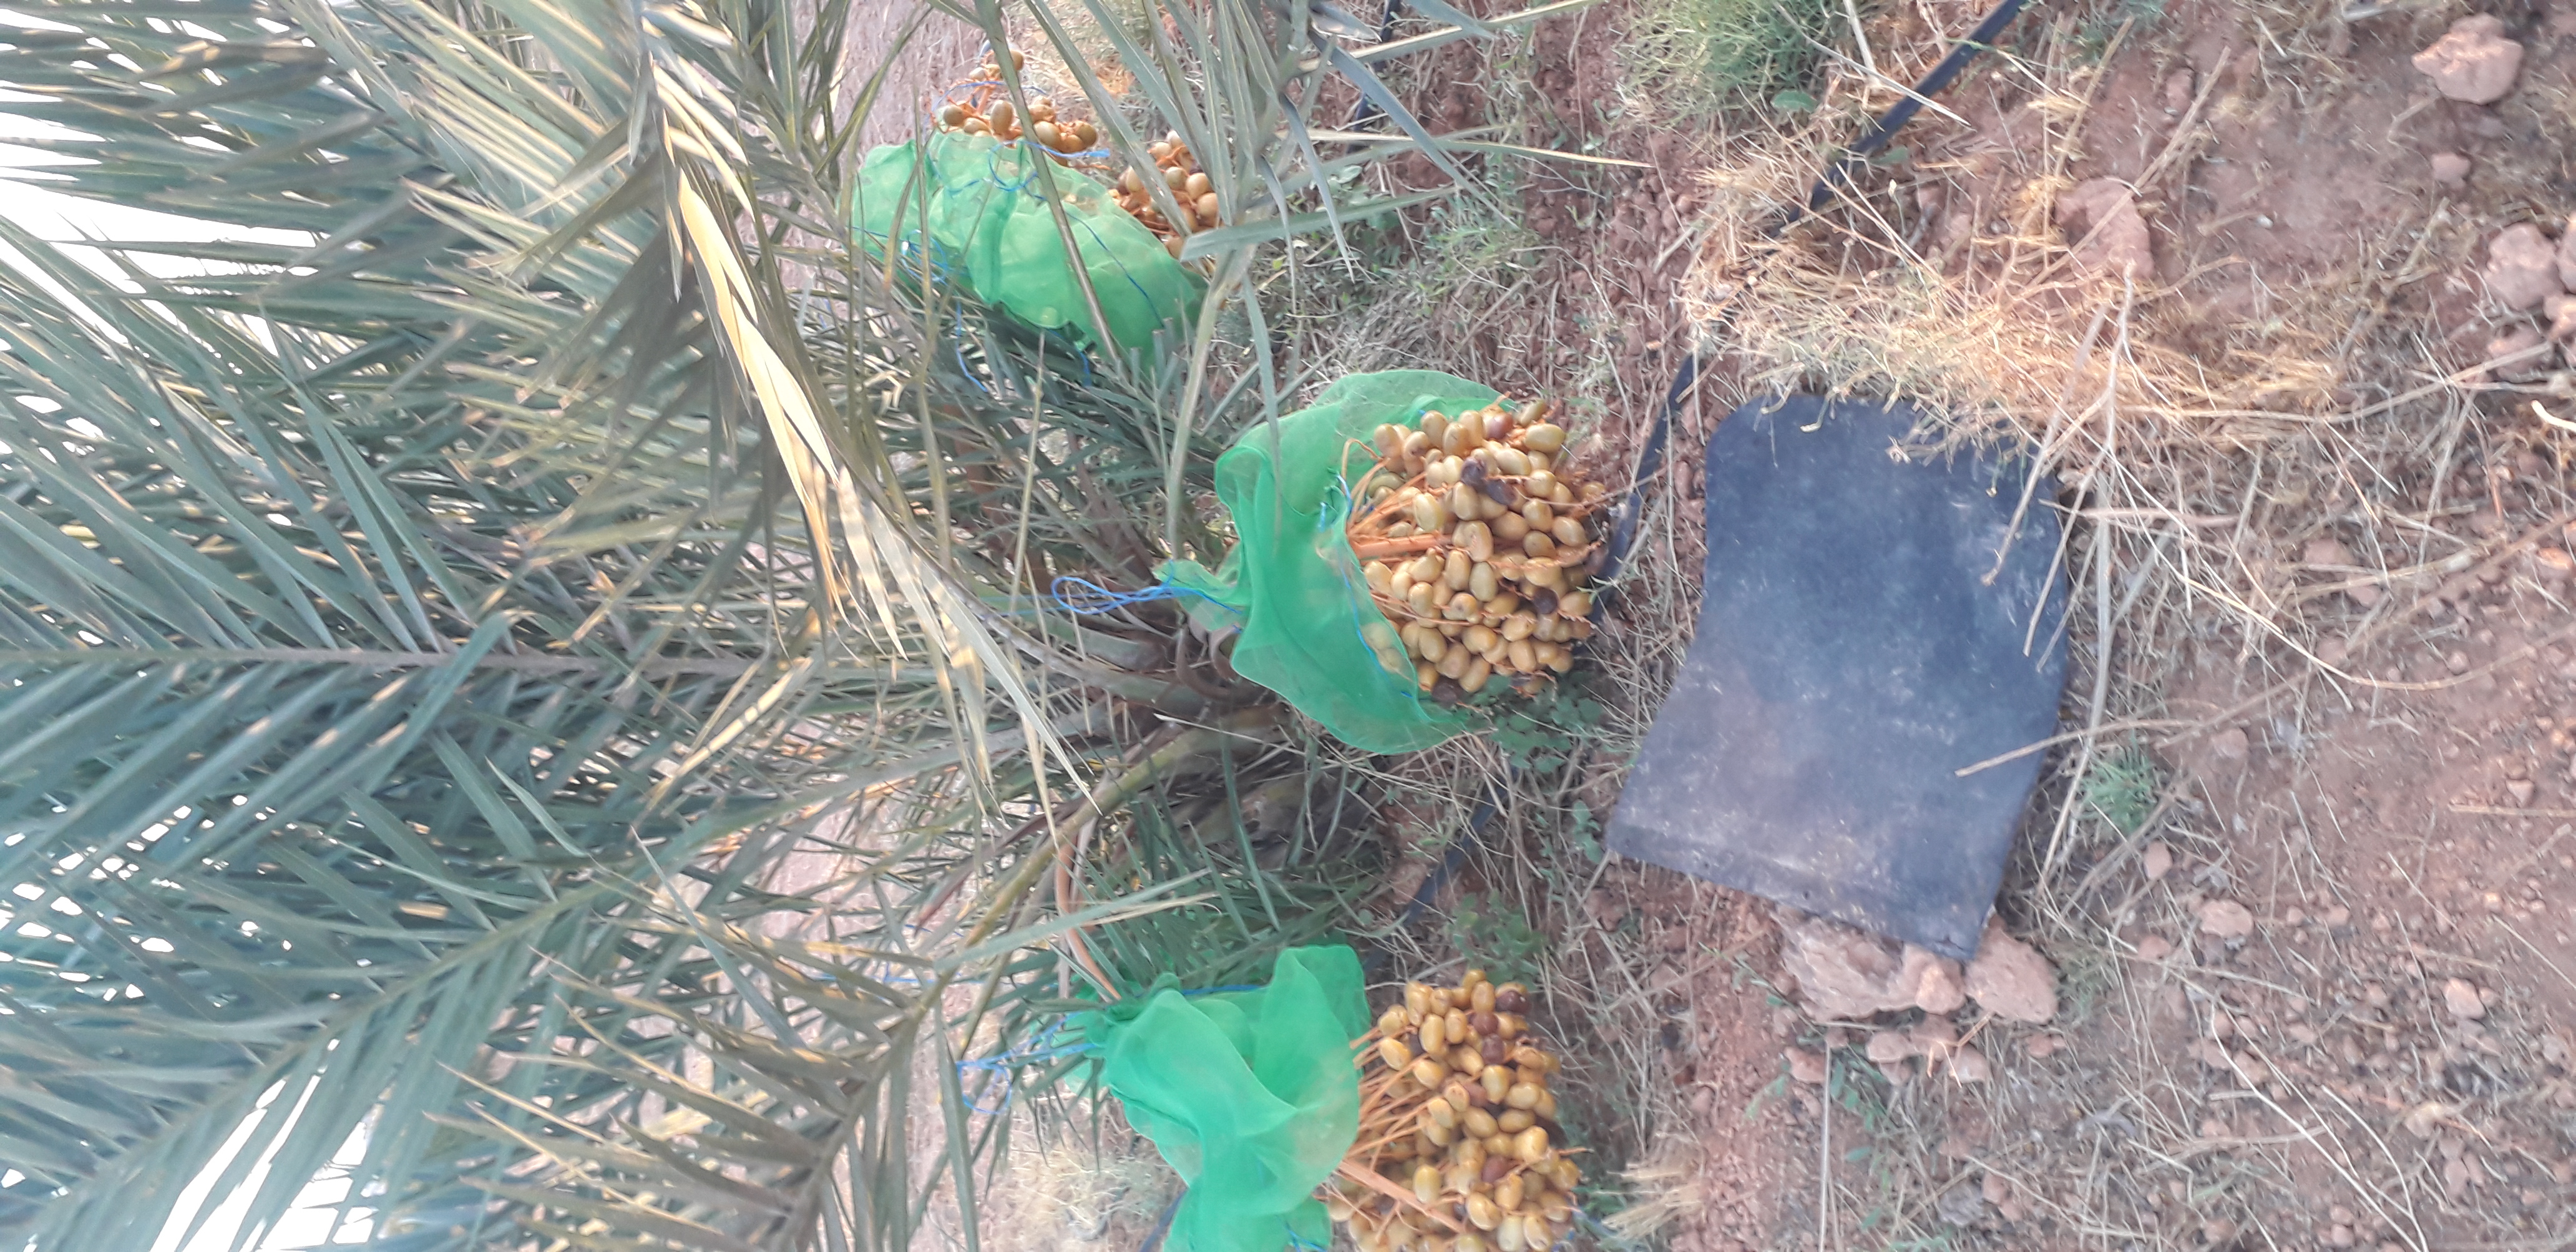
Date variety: Boufagous